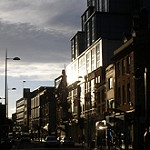
Label: buildings